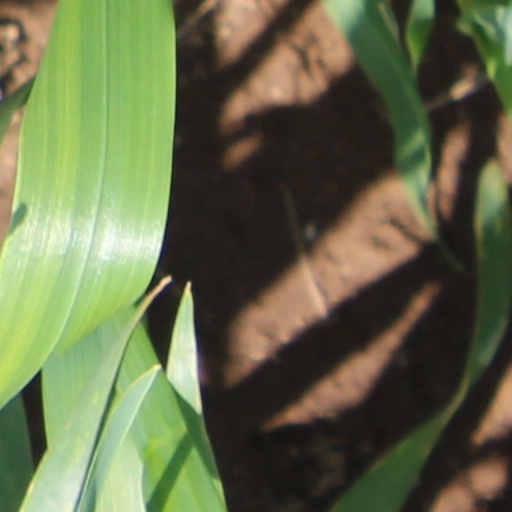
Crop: wheat